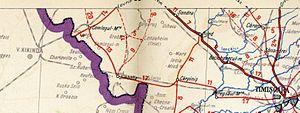
Le Drang nach Osten ou Ostkolonisation était à l'origine un mouvement de colonisation germanique vers l'est, depuis la première moitié du XIIᵉ siècle et jusqu'au XIXᵉ siècle. Ce nom désigne aussi, dans les livres d'histoire, la politique expansionniste de la Prusse et de l'Autriche en Pologne ou dans les Balkans, à la fin du XVIIIᵉ siècle et au XIXᵉ siècle. Enfin le nazisme y fit référence dans ses théories pour justifier son expansionnisme, mais c'est précisément ce qui y mit fin définitivement en 1945.